William Cullen Wilcox

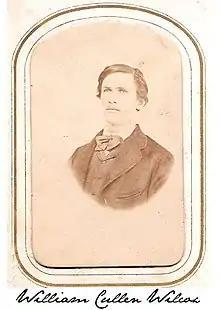

In 1887, they were returning to the United States, and Dube and his mother persuaded the missionary couple to take John Dube to the United States where he could further his education. The Wilcoxes agreed on the condition that the child was to maintain himself financially.